2023 Austrian Grand Prix

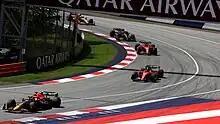
Winner Max Verstappen leads the Grand Prix, followed by Charles Leclerc, Carlos Sainz Jr., Lewis Hamilton, and Lando Norris.

The race was held under cloudy conditions. Max Verstappen had a good start ahead of the Ferraris with Lewis Hamilton battling Lando Norris for fourth. The safety car was called out after Yuki Tsunoda went into the gravel, damaging his front wing after a collision with Esteban Ocon. This incident did not result in a penalty for either driver and Tsunoda went into the pit lane to replace his wing. Meanwhile, Kevin Magnussen reported ERS problems and joined Tsunoda in the pit lane.